Farman F.400

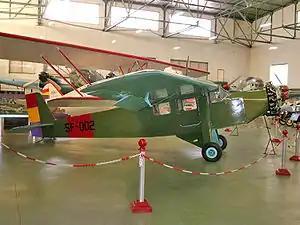
F.402 of the Spanish Republican Air Force. "Museo del Aire, Cuatro Vientos", Madrid

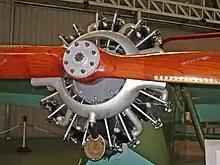
Closeup of the Salmsom 9-cylinder, , radial engine and the wooden propeller

The Farman F 400 was a 1930s French three-seat cabin high-winged monoplane which was designed and built by Farman.